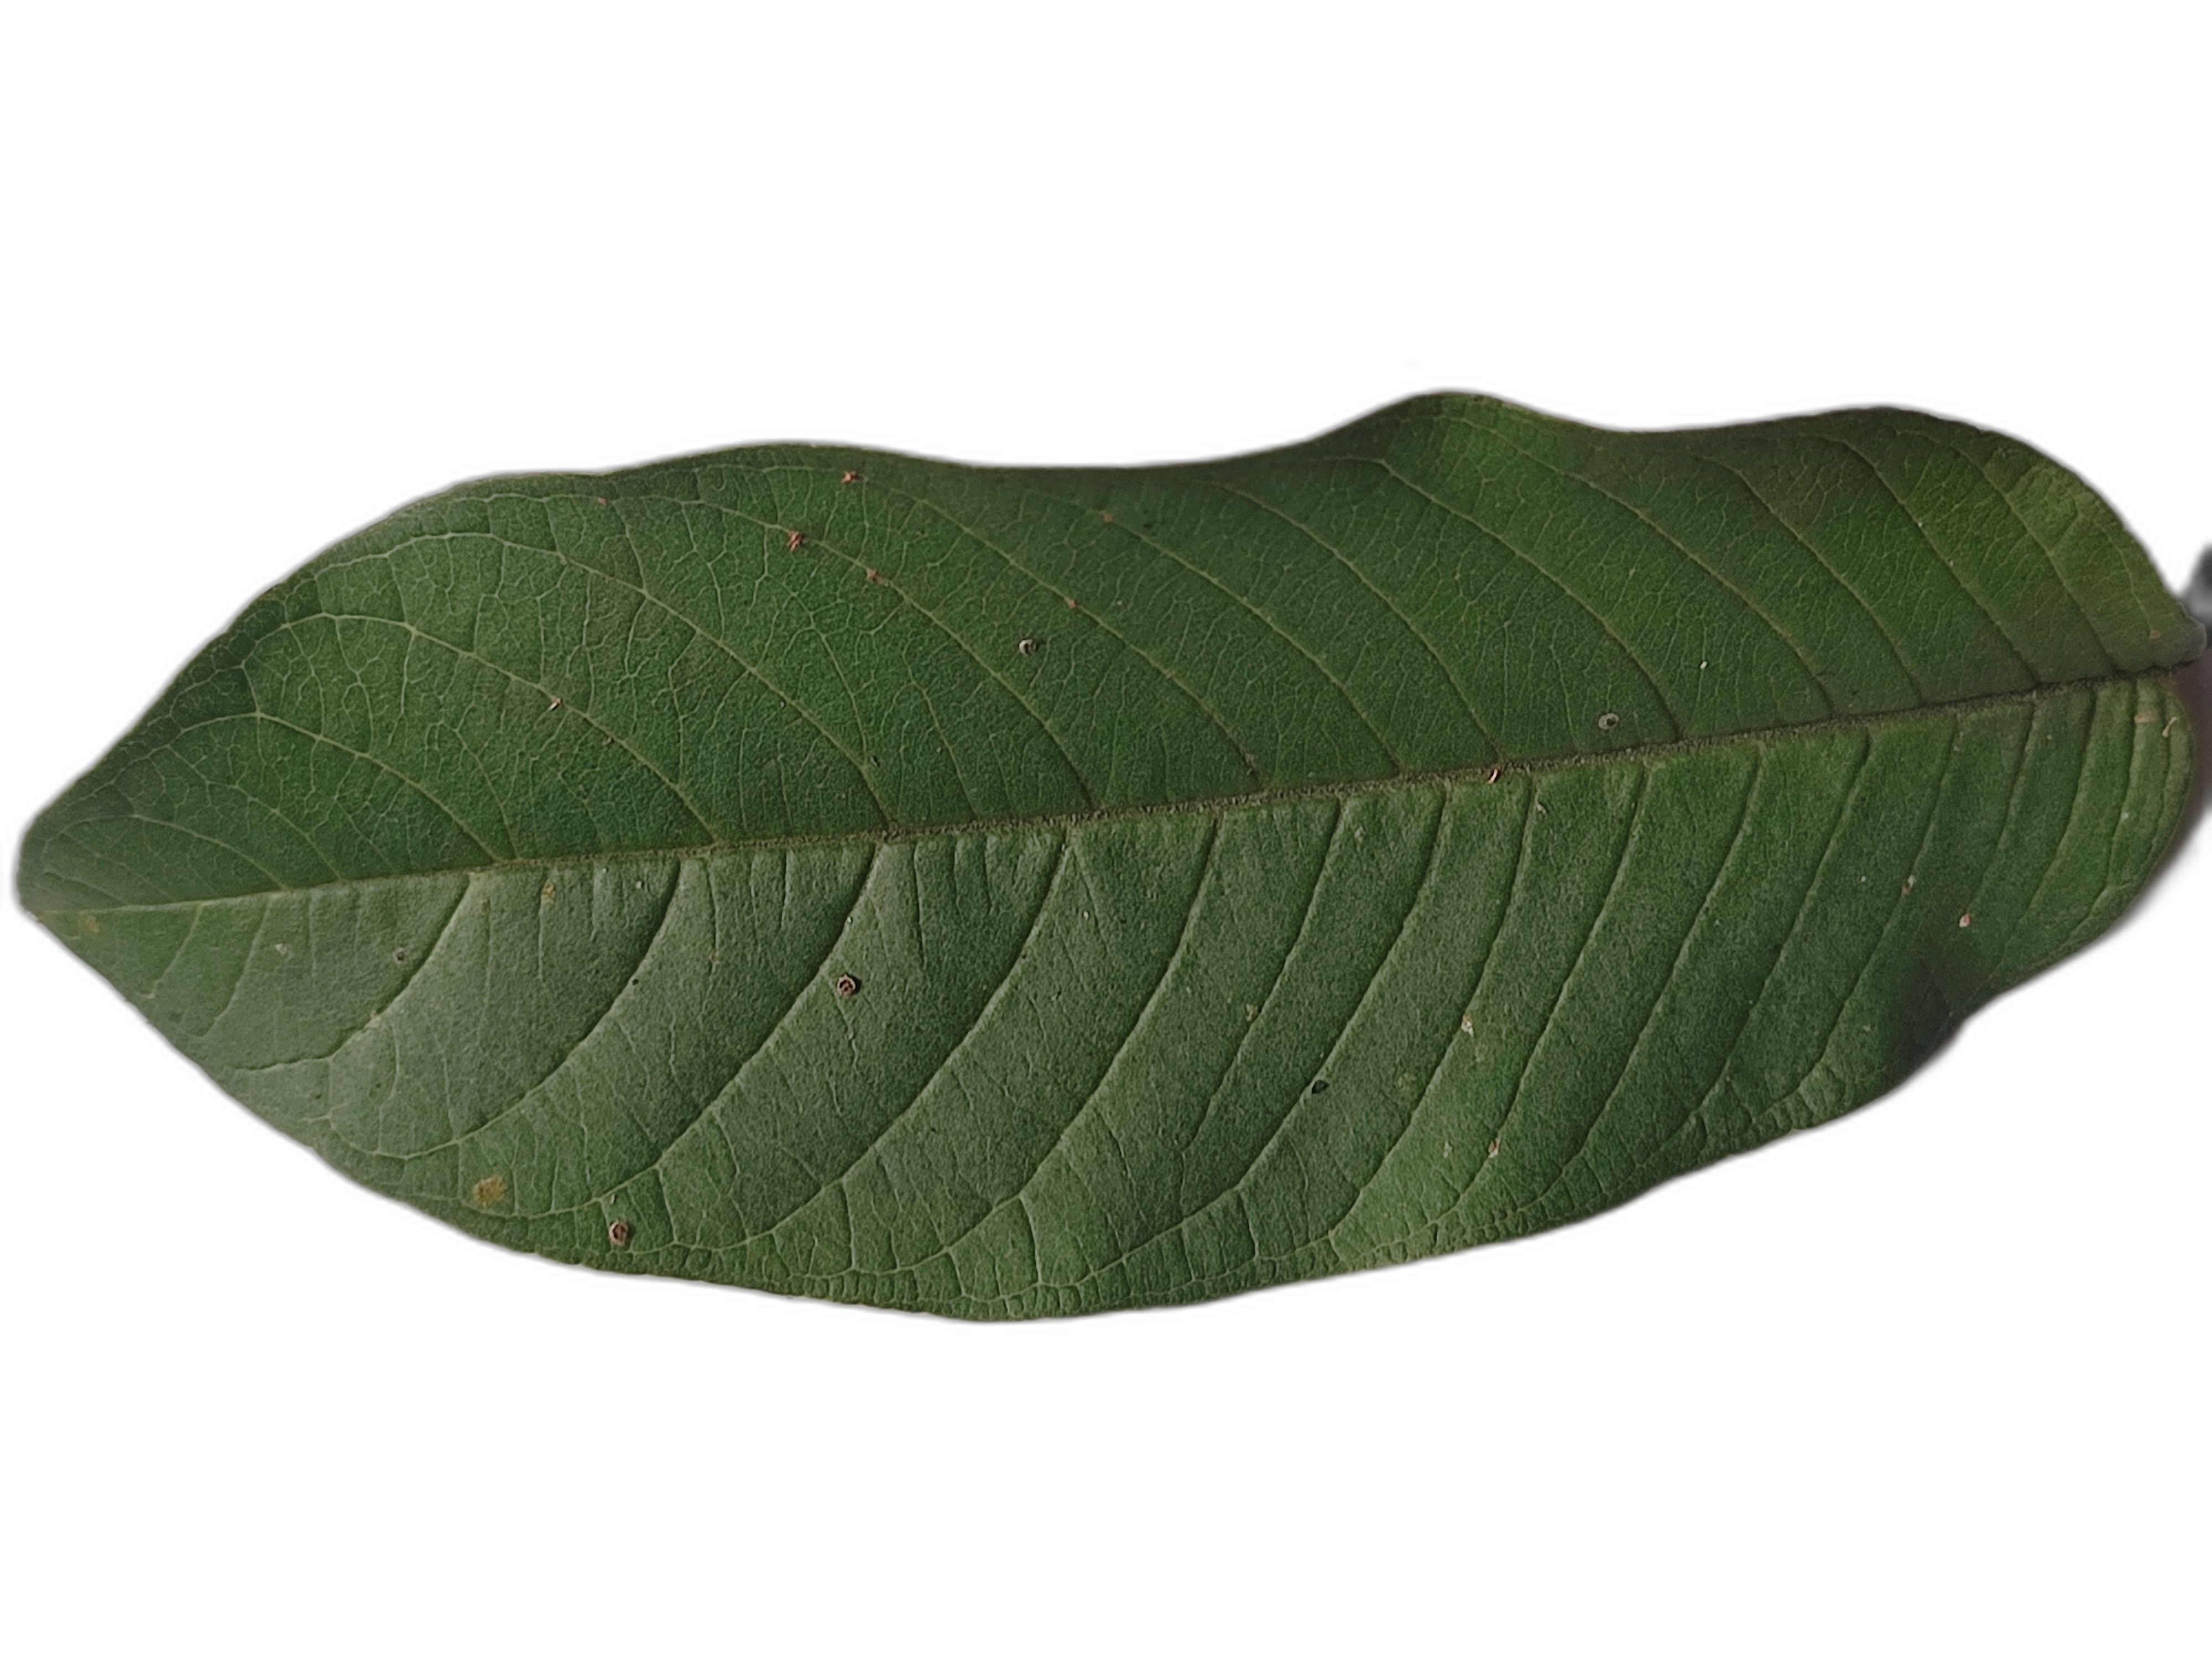
Plant part: leaf
Disease: Healthy